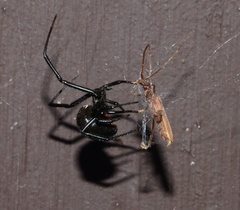
Species: Lactrodectus_hesperus